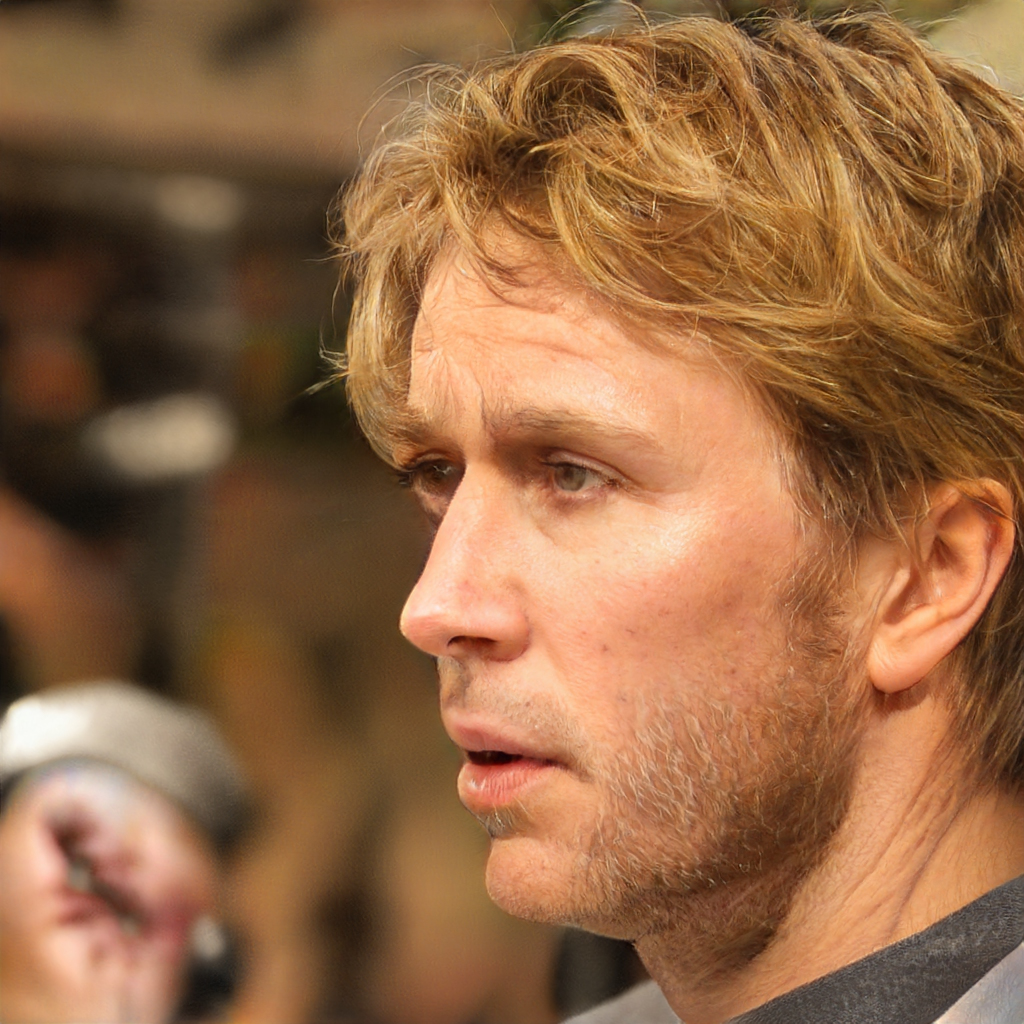
Portrait style: Real Portrait